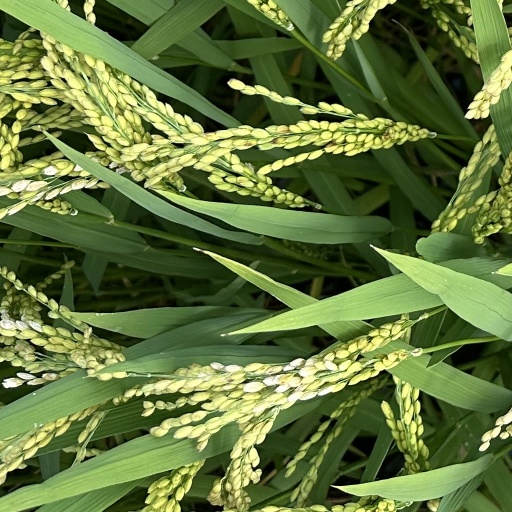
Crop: rice